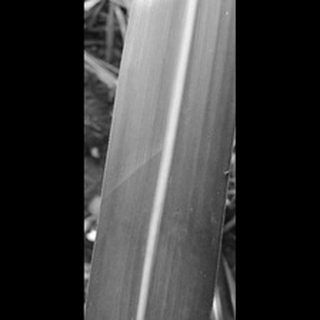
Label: healthy_sugarcane